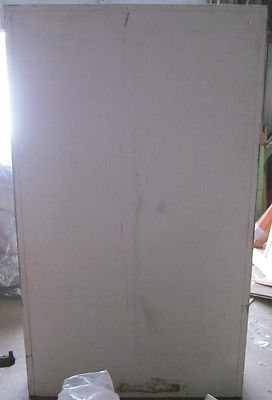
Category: cabinet